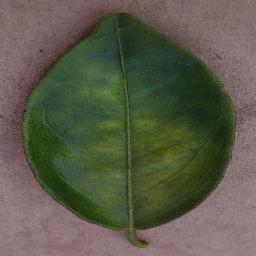
Label: Orange___Haunglongbing_(Citrus_greening)